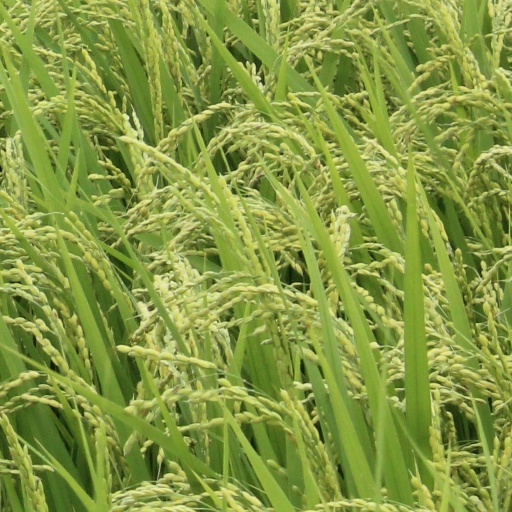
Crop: rice